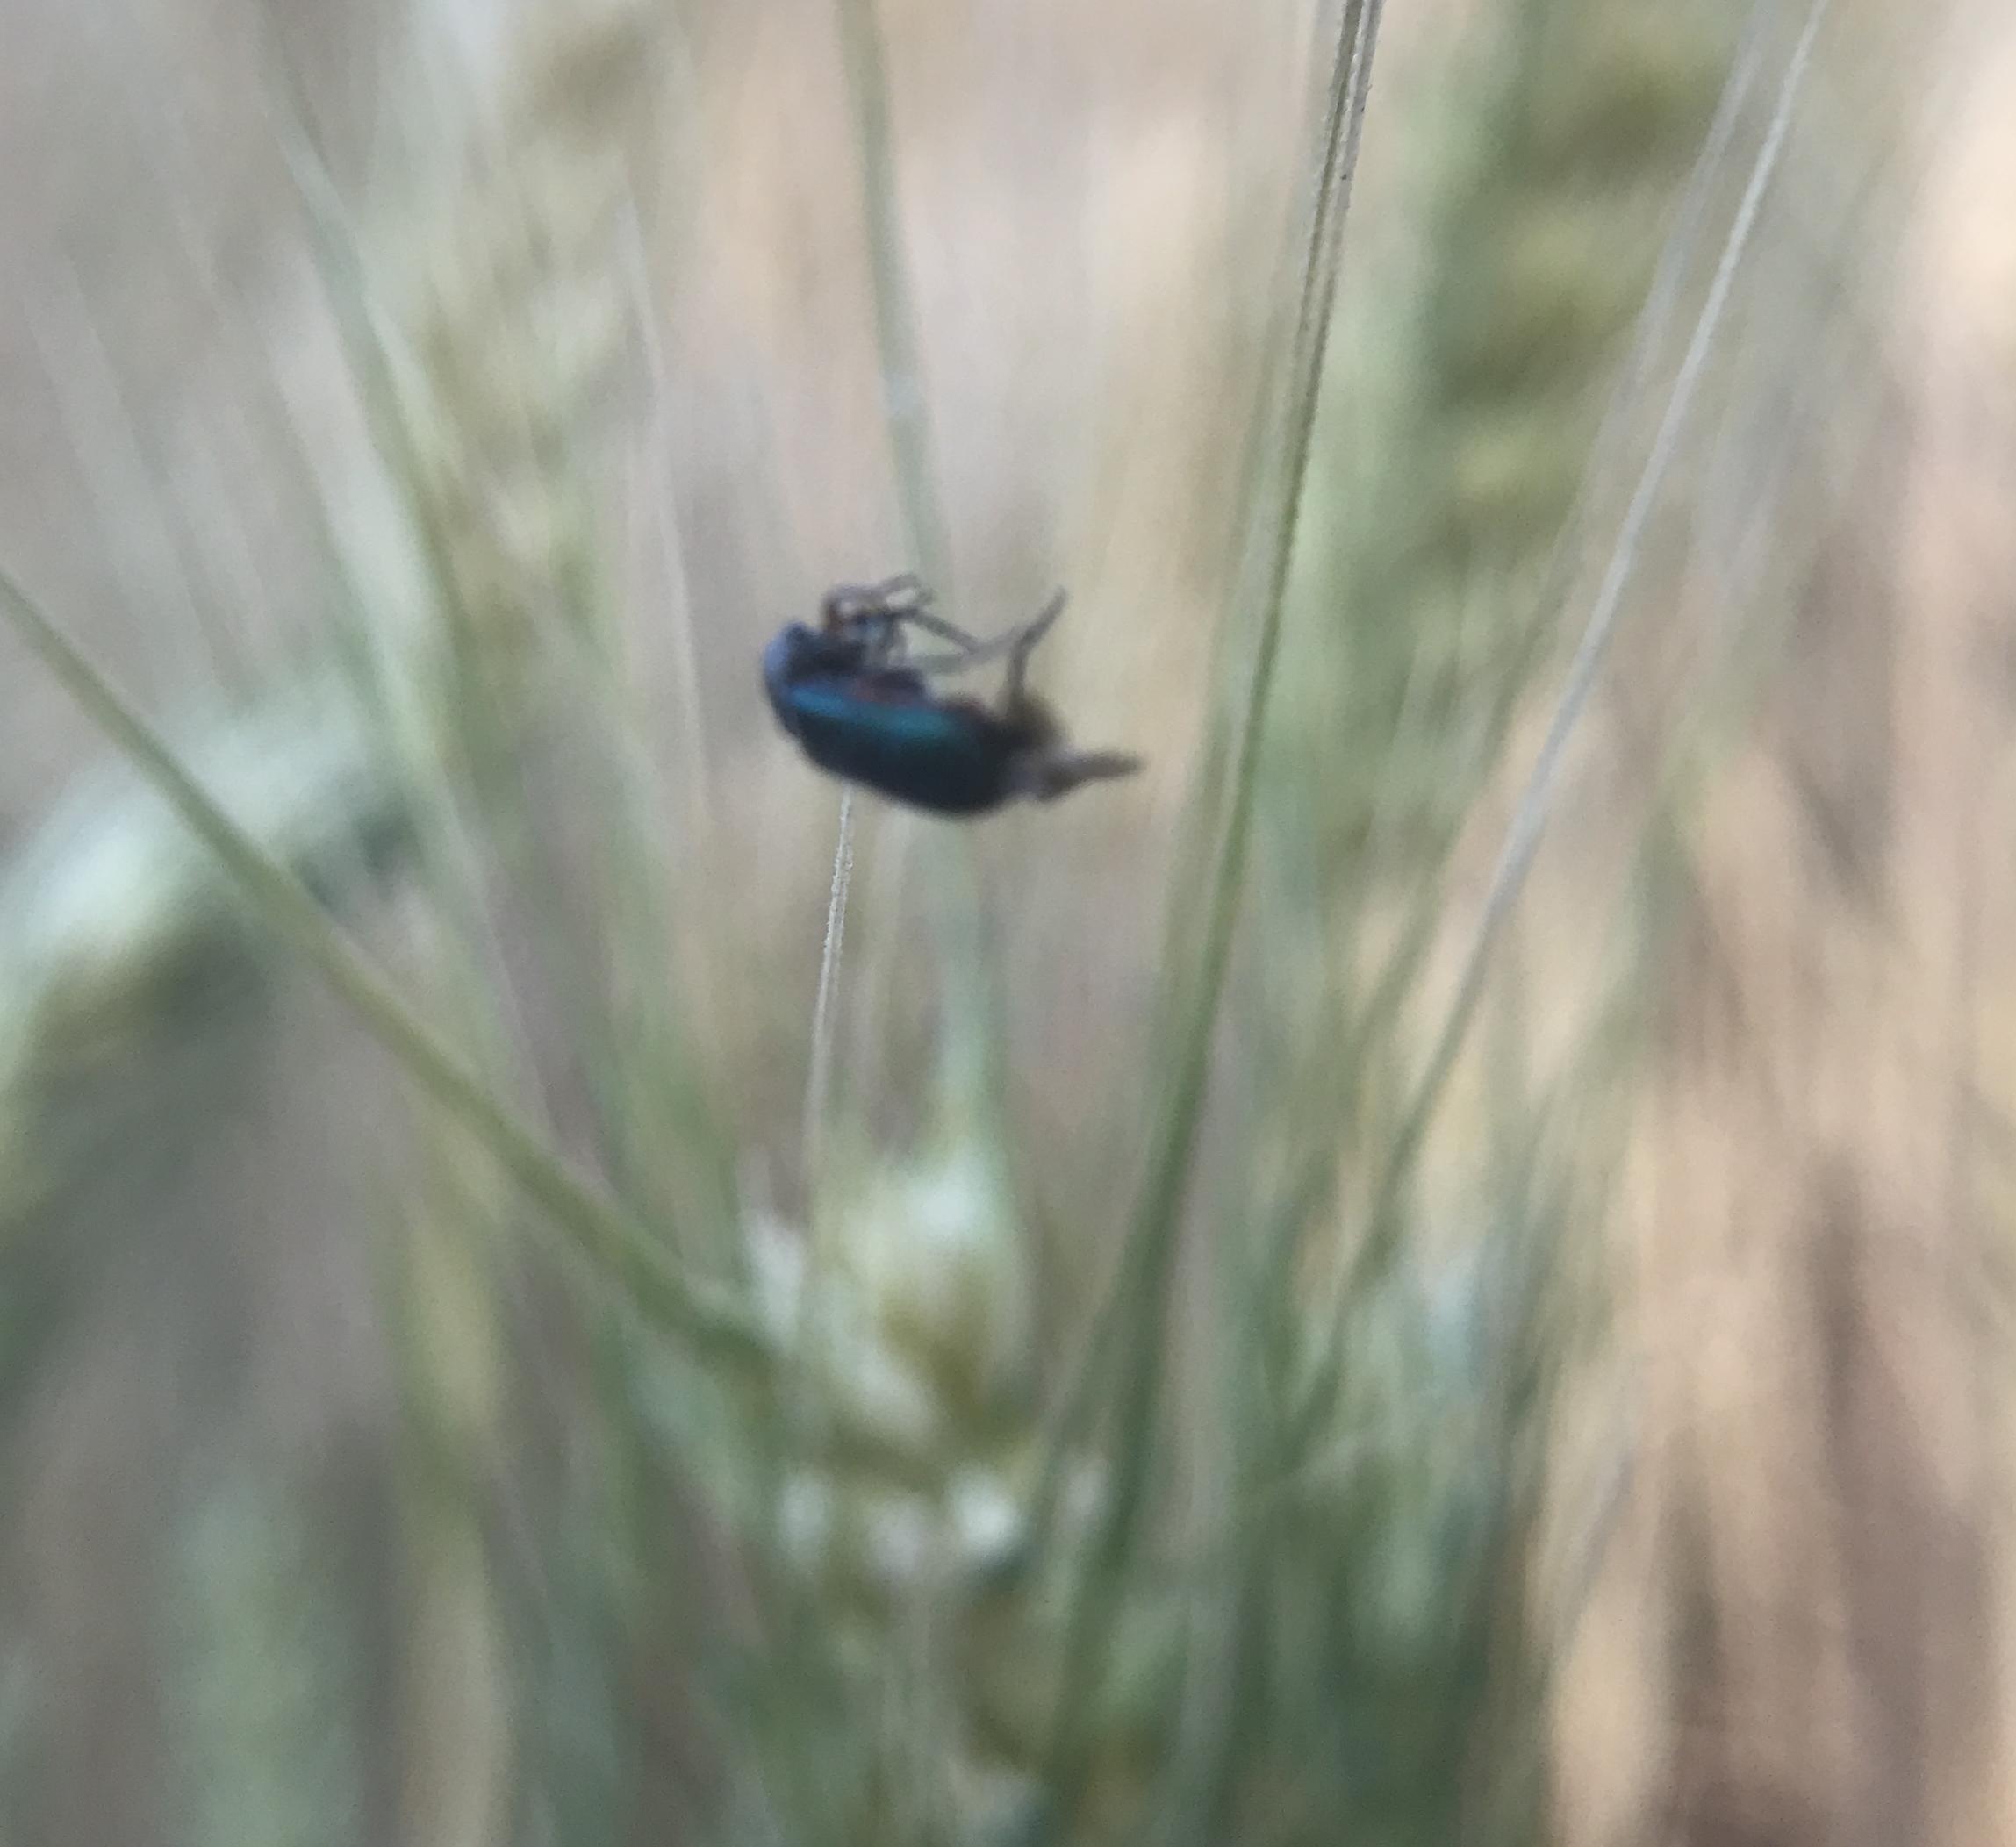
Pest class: predators